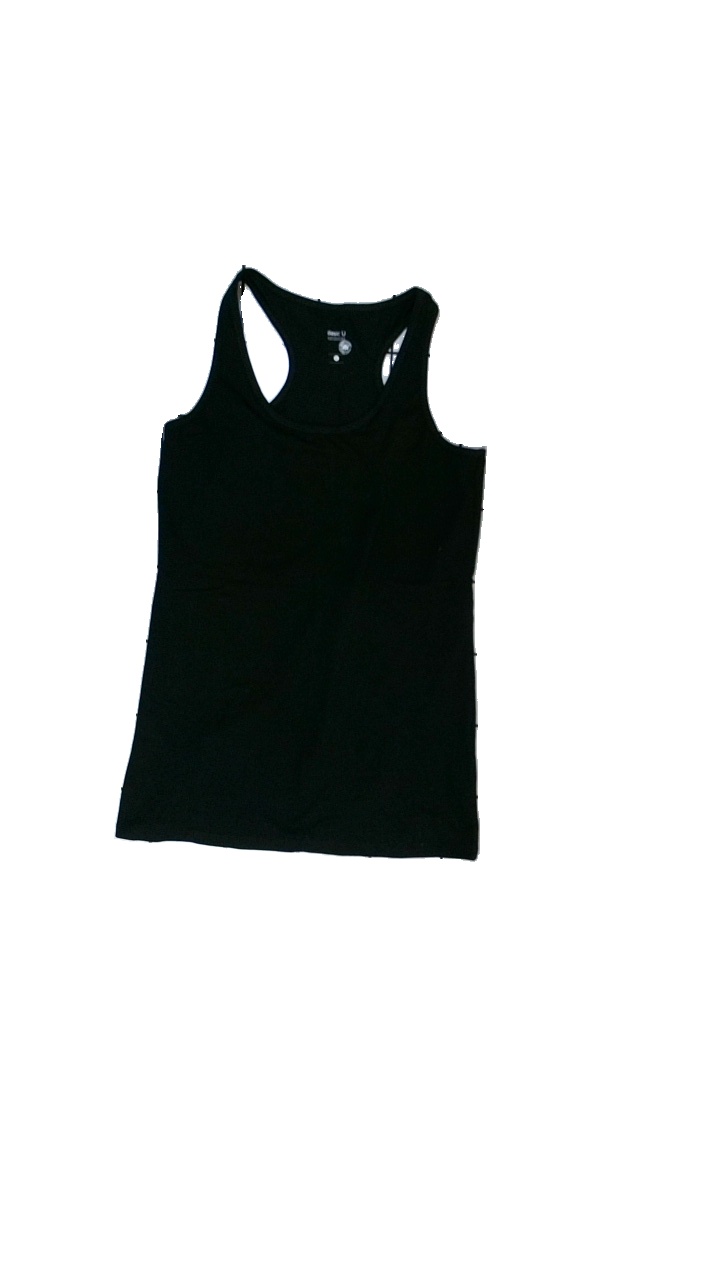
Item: Tank Top (Ladies)
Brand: Basic U
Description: svart linne
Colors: Black
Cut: C-collar
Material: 95% bomull 5% elastan
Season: All
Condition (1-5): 4
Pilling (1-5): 5
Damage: liten smuts fläck
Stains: Minor
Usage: Reuse
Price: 50-100